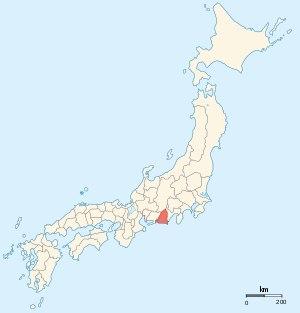
Tōtōmi est une ancienne province du Japon qui occupait la région ouest de l'actuelle préfecture de Shizuoka.